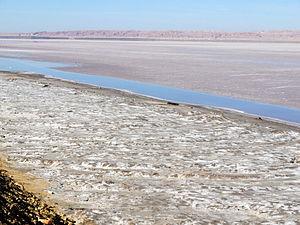
Les sites Ramsar en Tunisie sont au nombre de 41 en 2017. La Tunisie adhère à la Convention de Ramsar depuis 1980 et compte de nombreuses zones humides d'importance internationale comme le Chott el-Jérid et le lac Ichkeul.